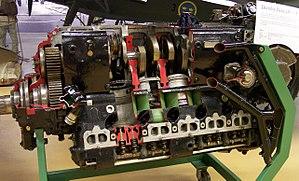
La famille de moteurs Daimler-Benz DB 600, à 12 cylindres en V inversé, constitua la principale motorisation des avions de chasse allemands de la Seconde Guerre mondiale. La série commença avec le DB 600A en 1934, qui évolua par l'introduction de l'injection directe en DB 601 produit à 19 322 exemplaires, puis par une augmentation du régime et une hausse légère de la cylindrée en DB 605. Par ailleurs, une version de très grosse cylindrée, le DB 603 de 44,5 litres, fut produite à 8 758 exemplaires en 36 versions.